Making History (novel)

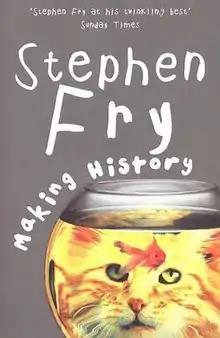

Making History (1996) is the third novel by Stephen Fry. Its plot involves the creation of an alternative historical timeline in which Adolf Hitler never existed. While most of the book is written in standard prose, a couple of chapters are written in the format of a screenplay. The book won the Sidewise Award for Alternate History.